Headspin

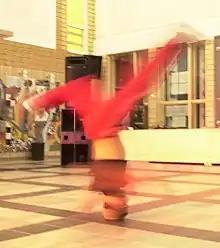
Headspin

A headspin is an athletic move in which a person balances on their head while rotating along the vertical axis of their body, usually without any other form of support. The move is commonly employed in the Afro-Brazilian martial art, Capoeira and in breakdancing. Though b-boy Kid Freeze is sometimes credited with having invented the headspin, the first known footage of the move is seen in the 1933 film, "Wild Boys of the Road". One of the film's protagonists Edward 'Eddie' Smith, played by Frankie Darro, performs a Headspin at the 67 minute mark. There is also an older video featuring a headspin "A Street Arab" Thomas A. Edison, INC April 21, 1898 in which a preadolescent boy, dressed like a street urchin, performs acrobatic stunts for the camera. The dancer, Olav Thorshaug, performed Norwegian hallingdans shows in the United States of America around 1910–1920, incorporating the headspin in his dance.